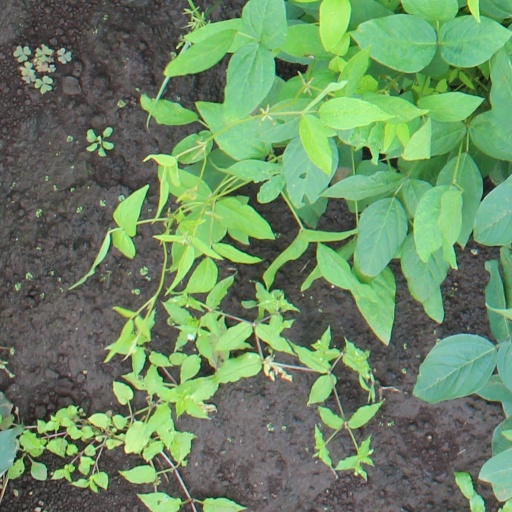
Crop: soybean